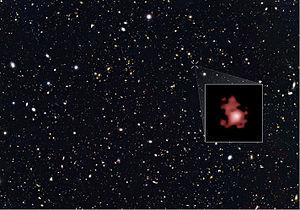
Les astronomes du télescope spatial Hubble, qui étudient le champ de l'hémisphère nord depuis le Great Observatories Origins Deep Survey (GOODS), ont mesuré la distance jusqu'à la galaxie la plus éloignée jamais vue. Le champ d'investigation contient des dizaines de milliers de galaxies s'étendant loin dans le temps. La galaxie GN-z11, montrée dans l'encart, est vue comme elle était il y a 13,4 milliards d'années, soit à peine 400 millions d'années après le Big Bang, lorsque l'univers avait seulement trois pour cent de son âge actuel. La galaxie est bordée de jeunes et brillantes étoiles bleues, mais qui semblent rouge dans cette image car la longueur d'onde spectrale de leur lumière a été étirée par l'expansion de l'univers.
GN-z11 était, à sa découverte en mars 2016, la plus lointaine et la plus ancienne galaxie connue dans l'univers observable. Elle se situe dans la constellation de la Grande Ourse et se caractérise par un décalage vers le rouge photométrique de 11,09, ce qui la place à une distance de 13,4 milliards d'années-lumière et à une distance comobile d'approximativement 32 milliards d'années-lumière de la Terre.
Ces listes de galaxies présentent le dénombrement des galaxies notables selon différents critères.